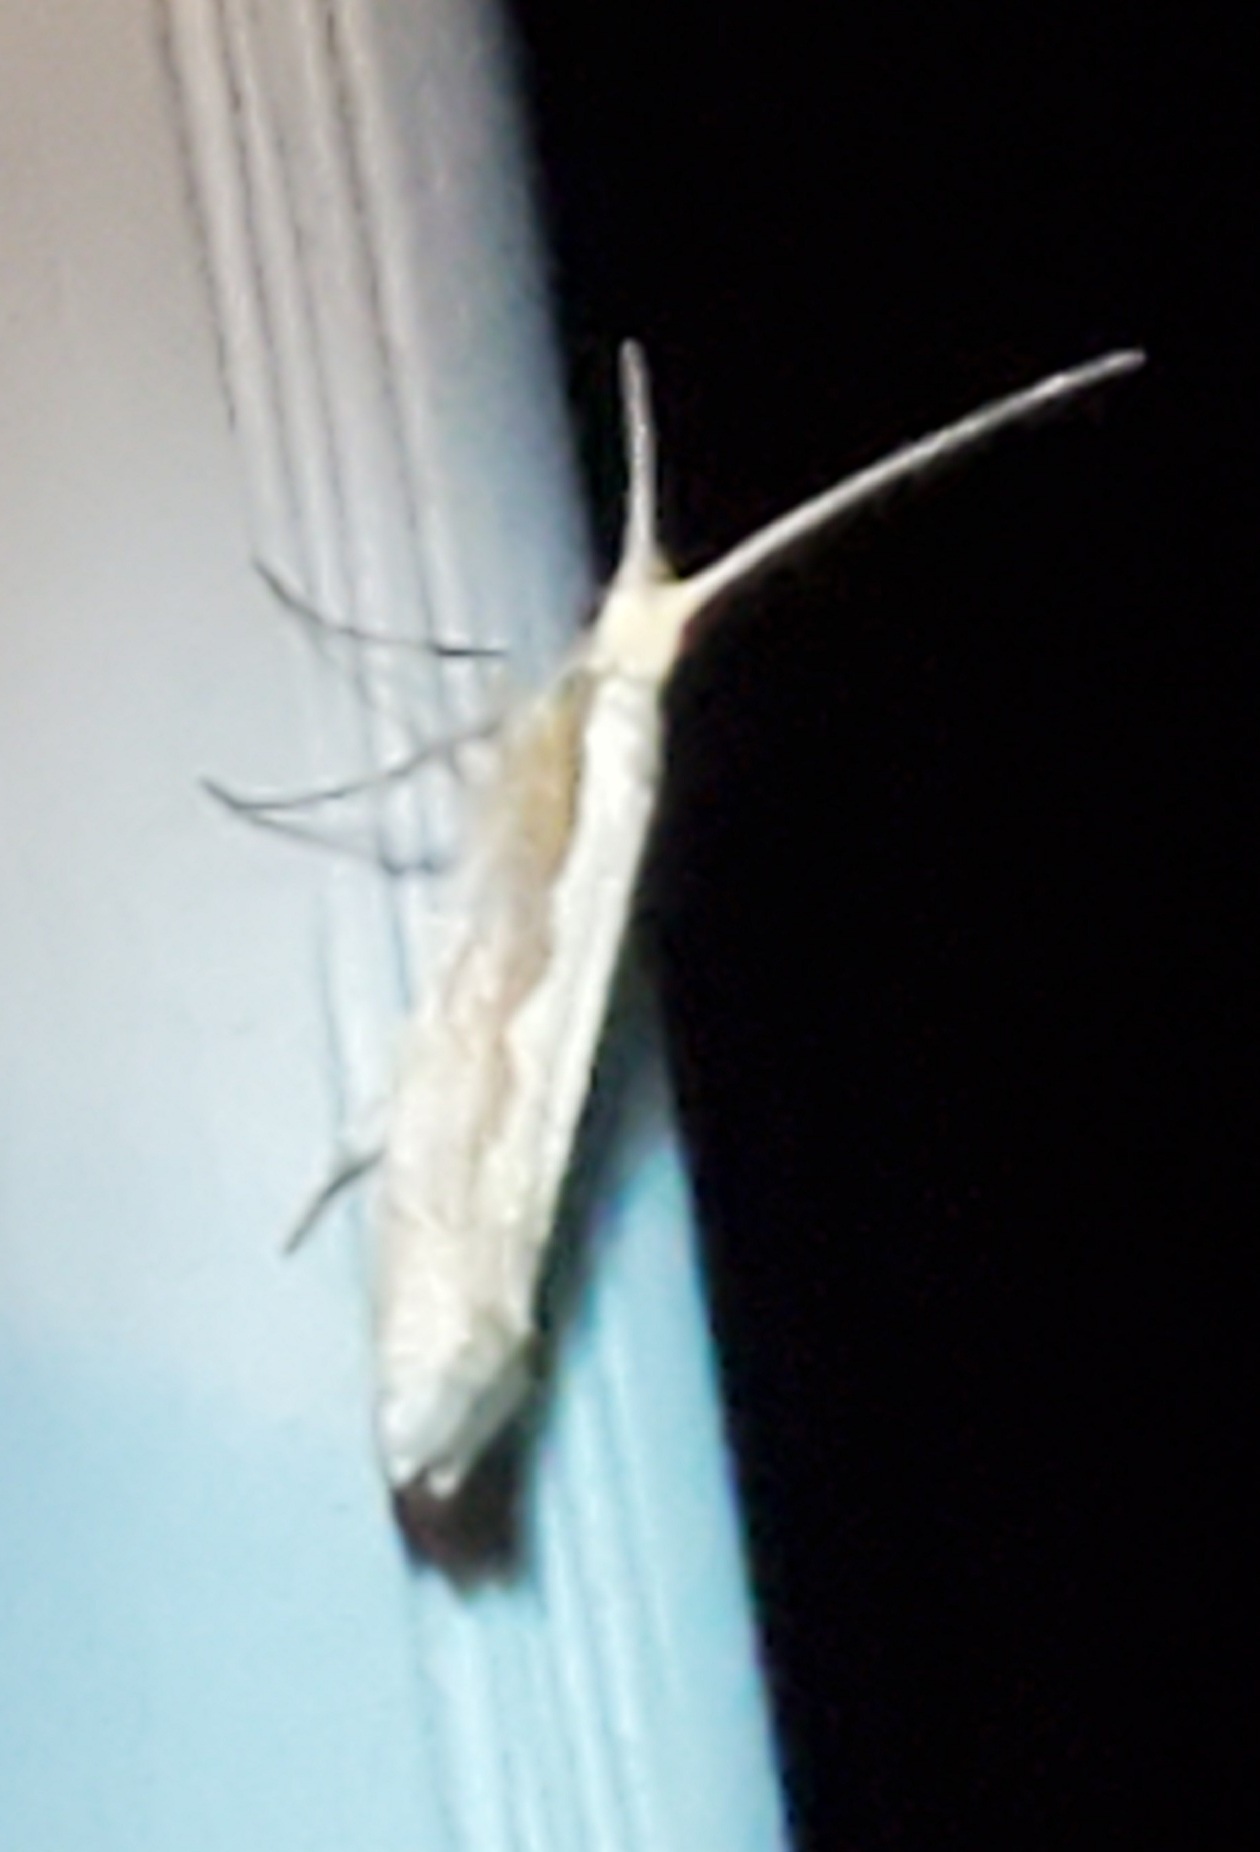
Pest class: diamondback_moth